Human placentophagy

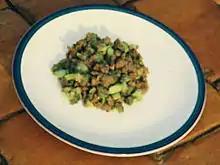
Placenta prepared in a stir-fry with broccoli

In a follow-up study, the UNLV researchers were joined by colleagues at the University of South Florida, and surveyed women who had engaged in maternal placentophagy previously. Of the 189 placentophagic women surveyed, the researchers found that 95 percent of participants had "positive" or "very positive" subjective experiences from eating their own placenta, citing beliefs of "improved mood", "increased energy", and "improved lactation". The authors themselves, however, state that "exceedingly little research has been conducted to assess these claims and no systematic analysis has been performed to evaluate the experiences of women who engage in this behavior." In the United States as many as 30% of women who planned community births may consume the placenta, often citing avoidance of postpartum depression as the reason.